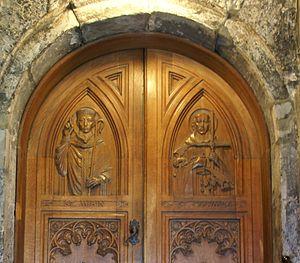
Mirin de Paisley, ou saint Mirin de Paisley, est un moine irlandais et un saint catholique et orthodoxe qui est mort vers 620. Fête le 15 septembre.